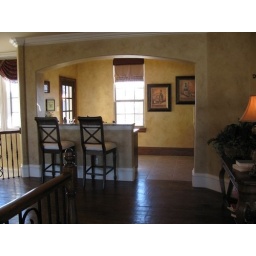
extra kitchen in pool table room